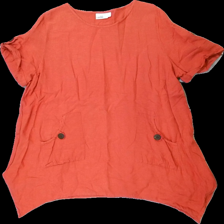
View: front
Type: Tunic
Category: Ladies
Brand: Isolde
Colors: Red
Material: 59% cotton 41% viscose
Cut: Regular
Size: L
Season: All
Damage location: middle left
Price range: 50-100
Recommended usage: Reuse
Description: röd tunika